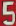
Number: 5